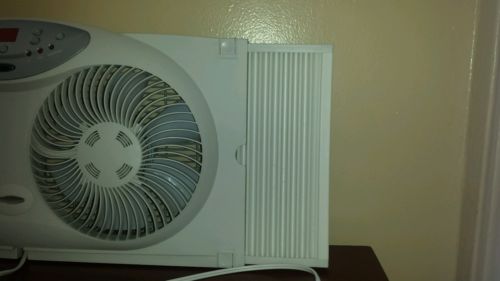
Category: fan